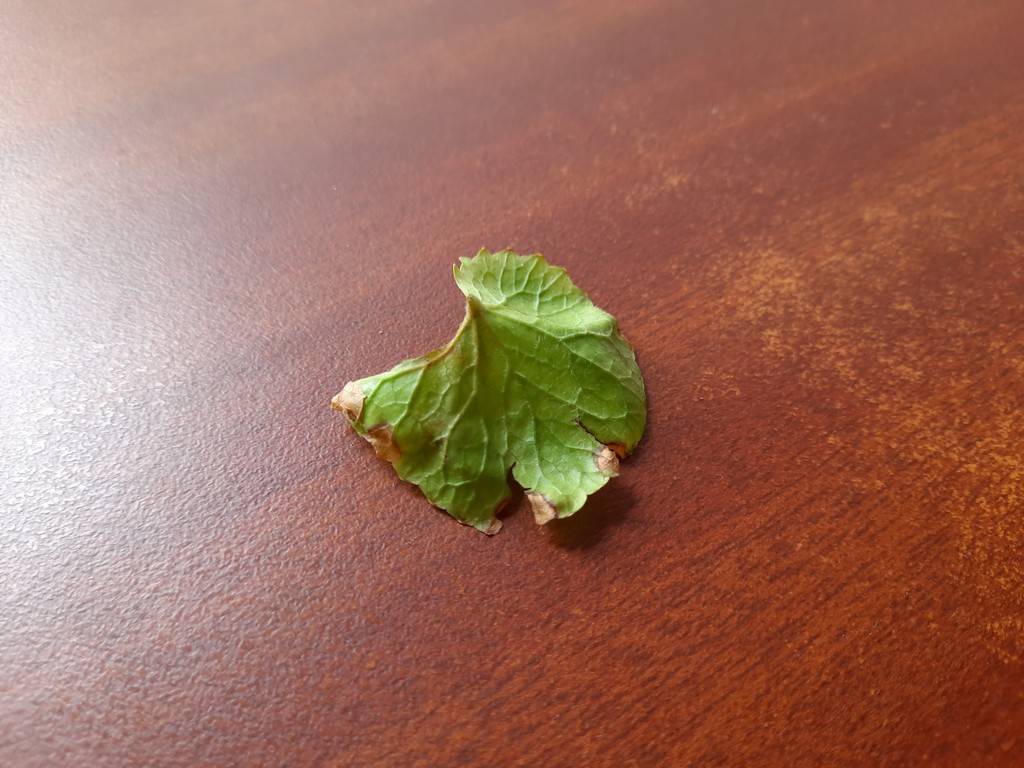
Label: Unhealthy